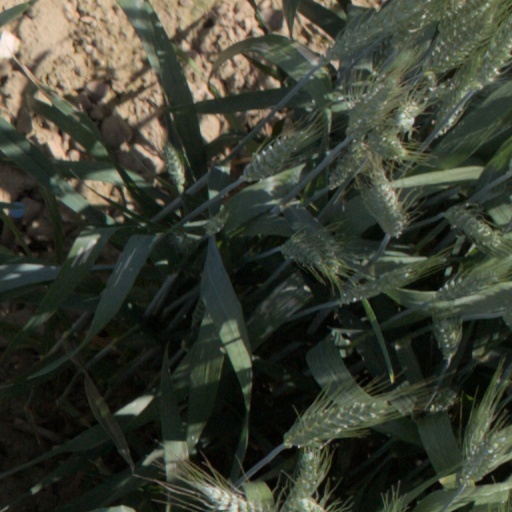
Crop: wheat